Fanny Bias

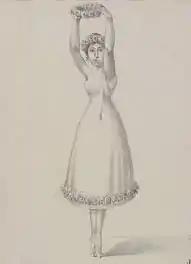
Fanny Bias as Flore in "Flore et Zéphire" by Charles Didelot

Anne-Françoise Bias, known as Fanny Bias, was a dancer at the Paris Opera from 1807 to 1825. She was one of the first dancers to use the pointe technique.